Lac du Ballon

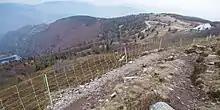
The lake, seen from the Grand Ballon, across the Ballon pass

The small glacial lake was enlarged by a dam on the moraine already in the 16th century. In 1699, Vauban had it refurbished to supply canals for the building of Neuf-Brisach. The remainders of this dam were destroyed by flooding in 1740 and 1778.